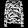
Label: Pullover